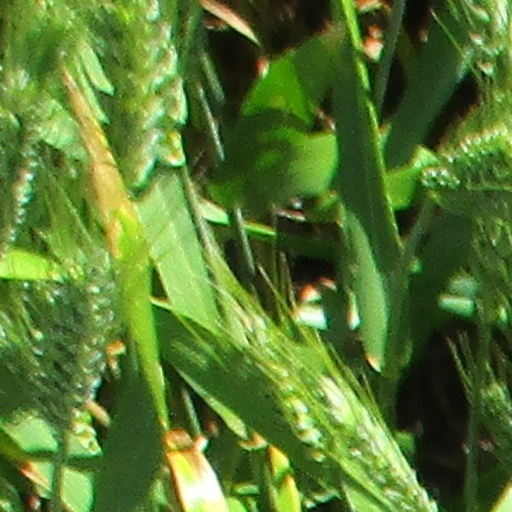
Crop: wheat